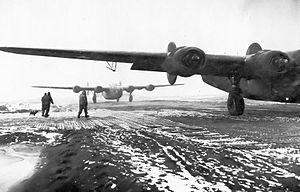
La Eareckson Air Station, anciennement Shemya Air Station, est un aéroport militaire de l'armée de l'air des États-Unis situé sur l'île de Shemya, dans les îles Aléoutiennes de l'Alaska.